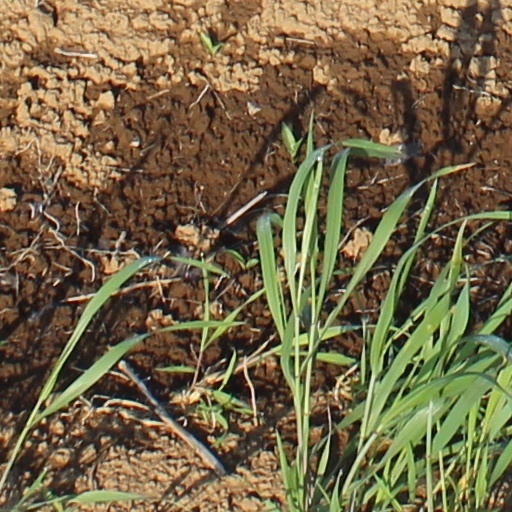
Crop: wheat